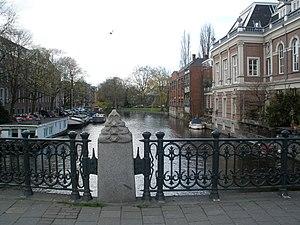
Le Plantage Muidergracht est un canal secondaire situé dans l'arrondissement Centrum de la ville d'Amsterdam aux Pays-Bas. Comme son nom l'indique, il est situé dans le quartier du Plantage. Une partie des bâtiments de l'Université d'Amsterdam sont situés le long du canal, au niveau de la Roeterseiland, et le canal bord également la partie est du zoo de l'Artis.